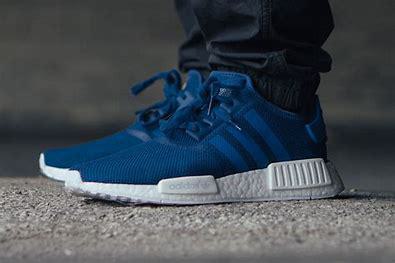
Brand: Adidas
Model: NMD_R1 V2